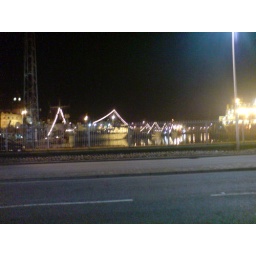
Navy ships in Aberdeen Harbour as part of NATO exercise to clear mines in North Sea